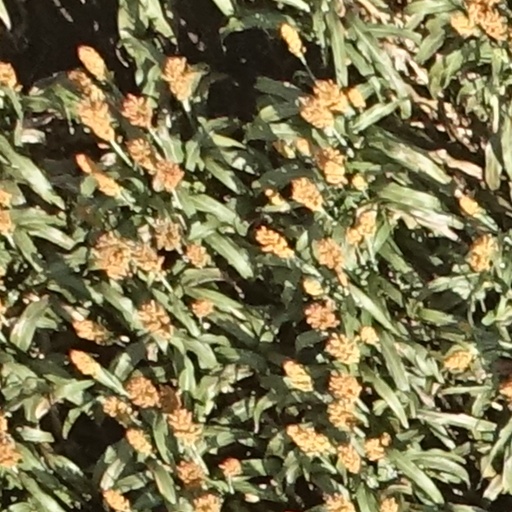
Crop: sorghum